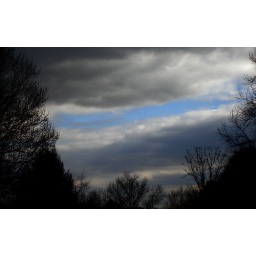
blue streak in gray sky